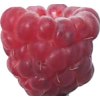
Label: images